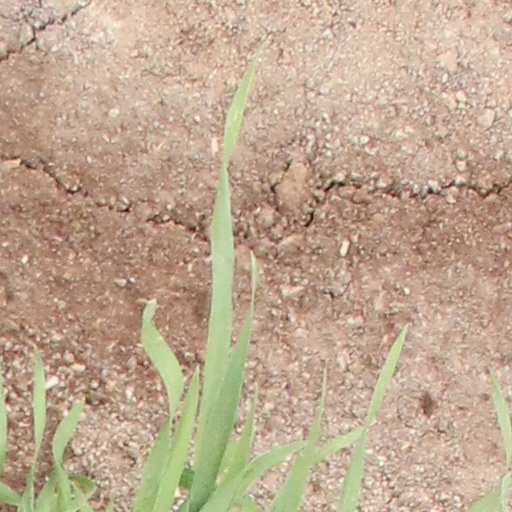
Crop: wheat